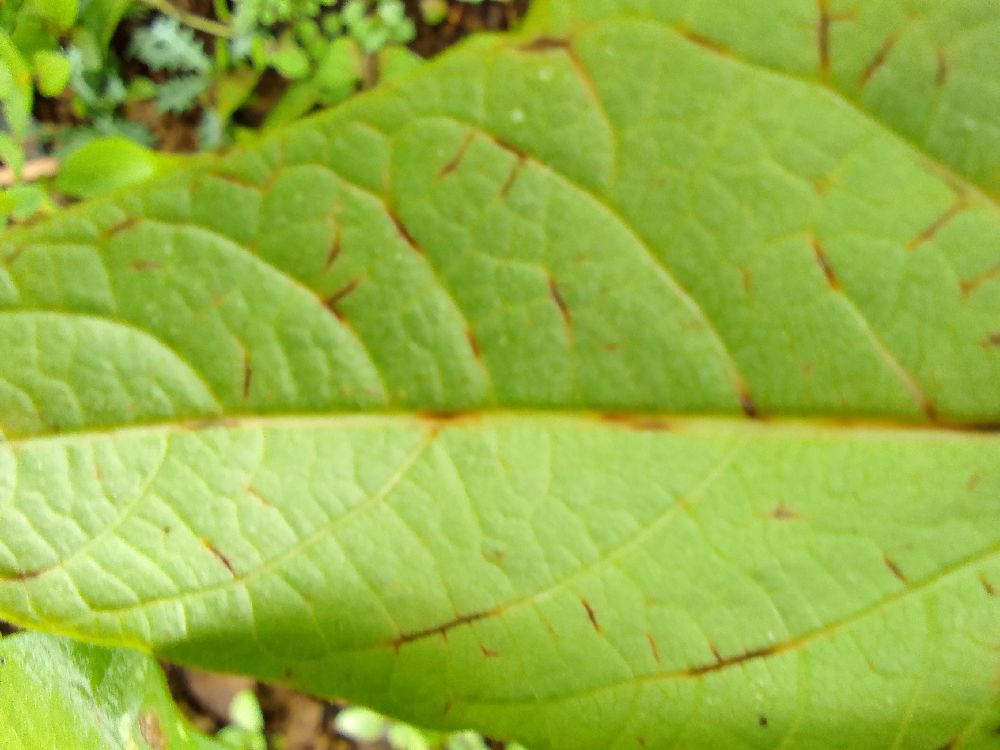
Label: anthracnose